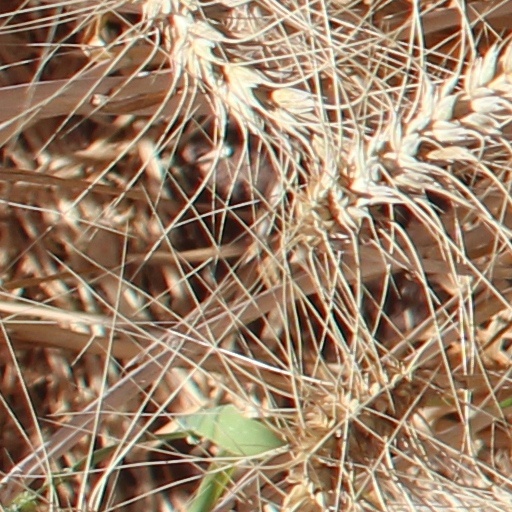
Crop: wheat